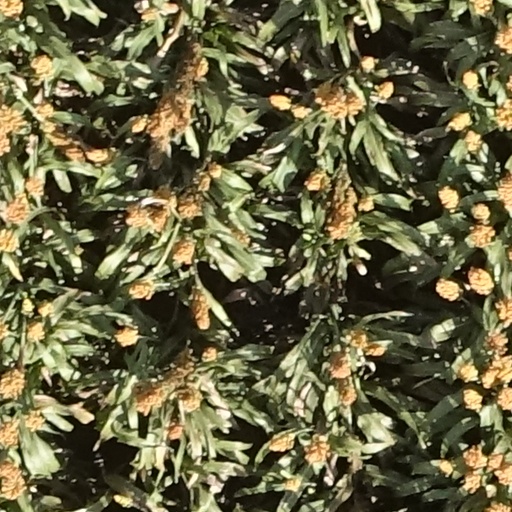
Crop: sorghum